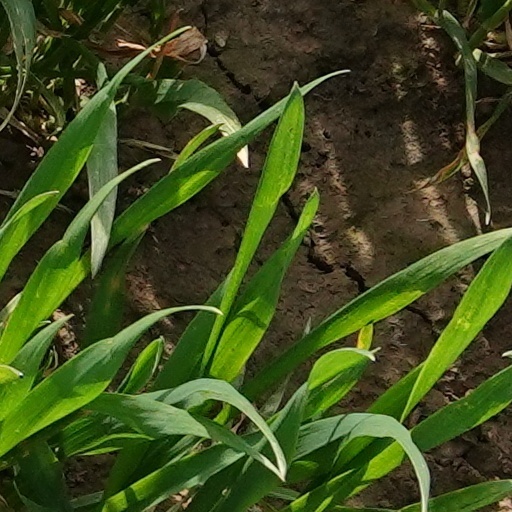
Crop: wheat